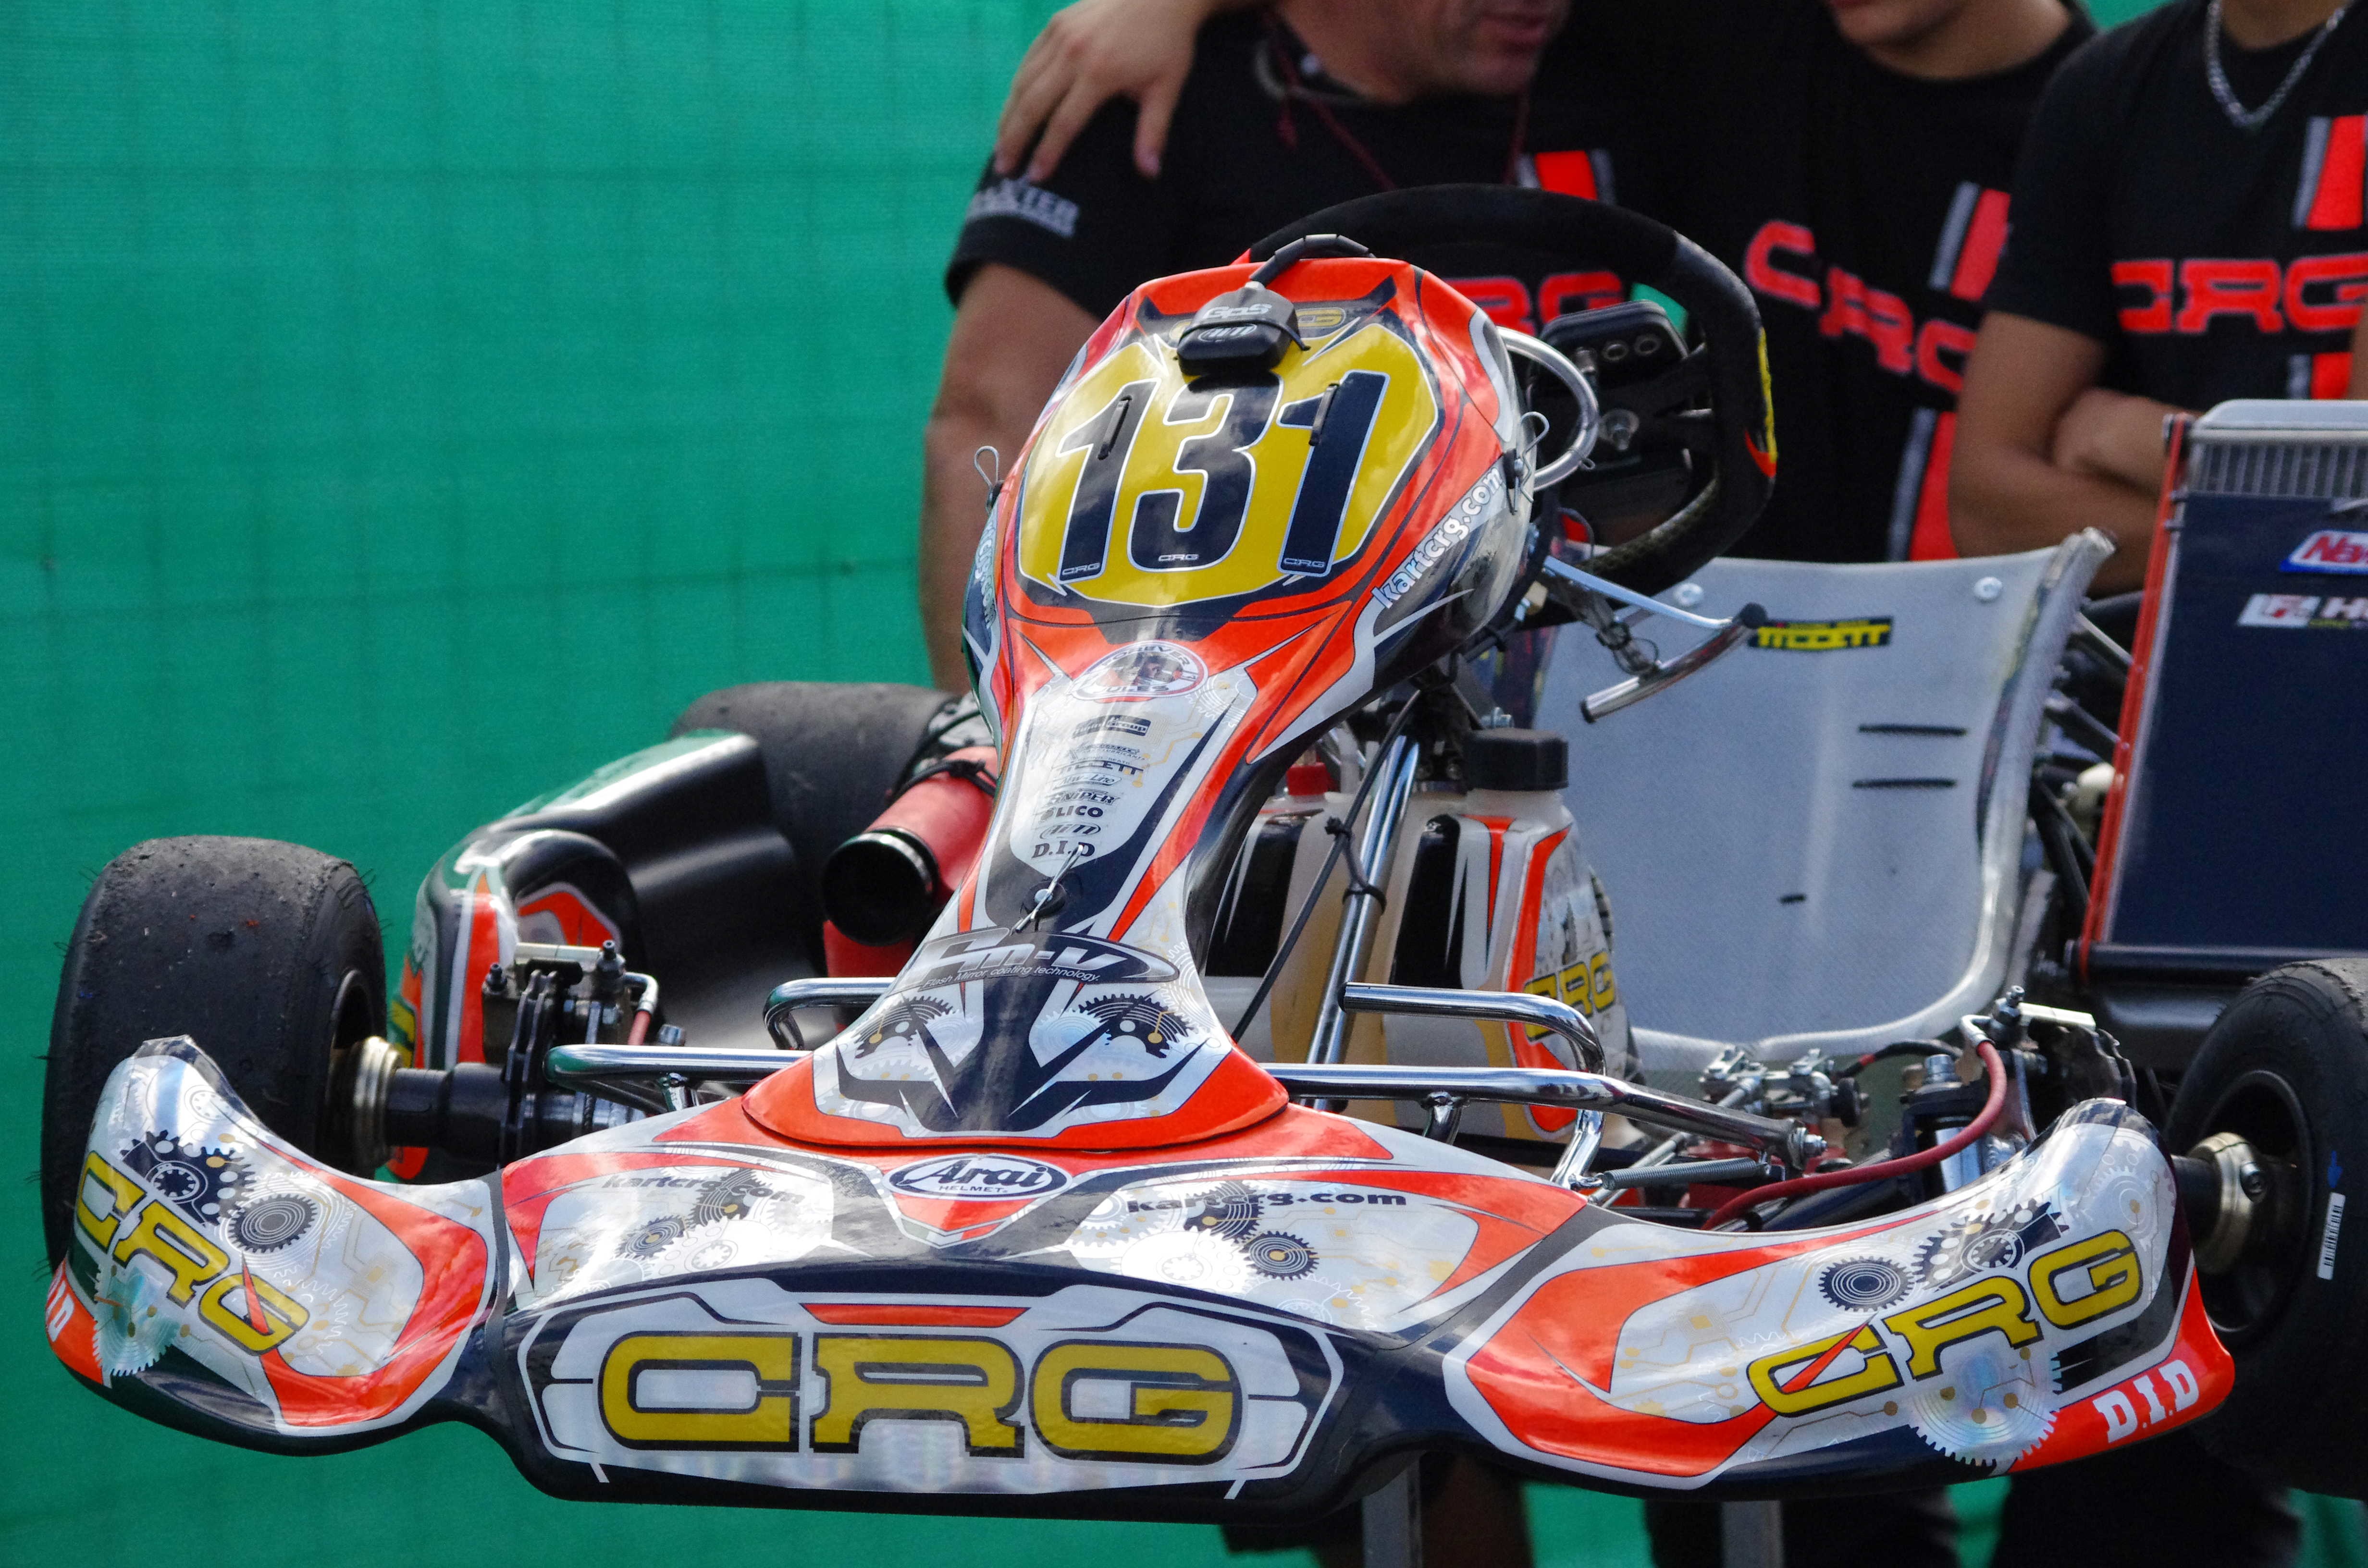
structure, vehicle, race car, race, sports, racing, race track, motorsport, kart racing, formula one, touring car, auto racing, road racing, sport venue, formula racing, open wheel car, stock car racing, formula one car, dirt track racing, race of champions